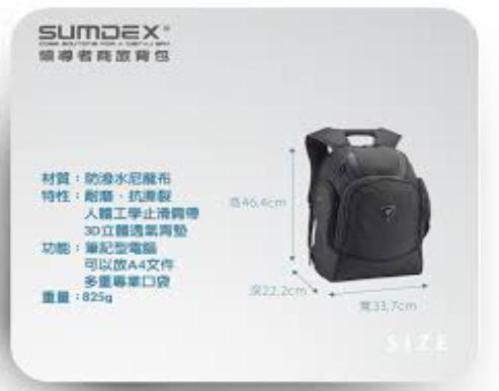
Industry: Clothes